John II, Count of Nevers

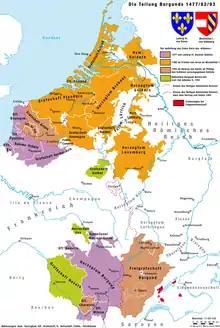

John was the son of Philip II, Count of Nevers and Bonne of Artois, daughter of Philip of Artois, Count of Eu. His father was the youngest son of Philip the Bold, Duke of Burgundy. As the younger son, John became Count of Étampes in 1442. John's elder brother, Charles I, Count of Nevers and Rethel, had no legitimate children, and so on his death in 1464 his titles passed to John. In 1472, his uncle Charles of Artois, Count of Eu, died, and having no legitimate children, his title also passed to John.